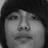
Emotion: neutral